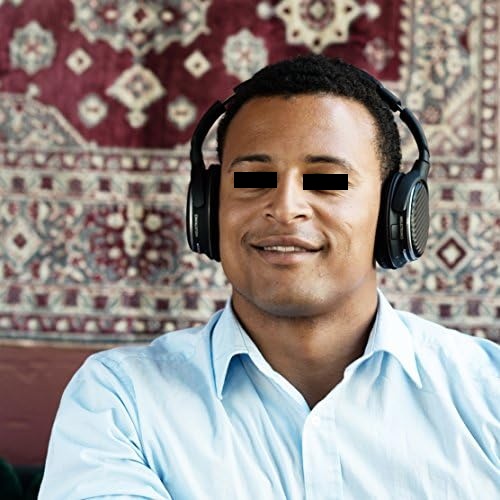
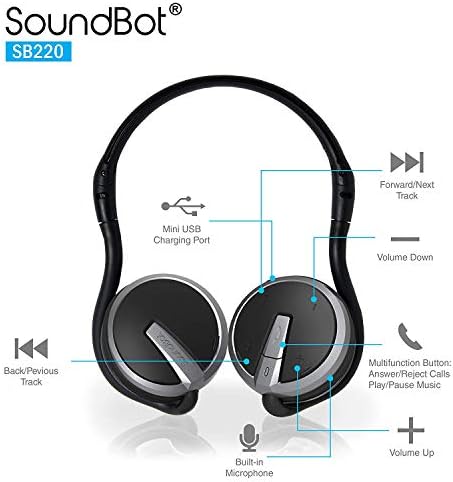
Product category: headphones
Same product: no